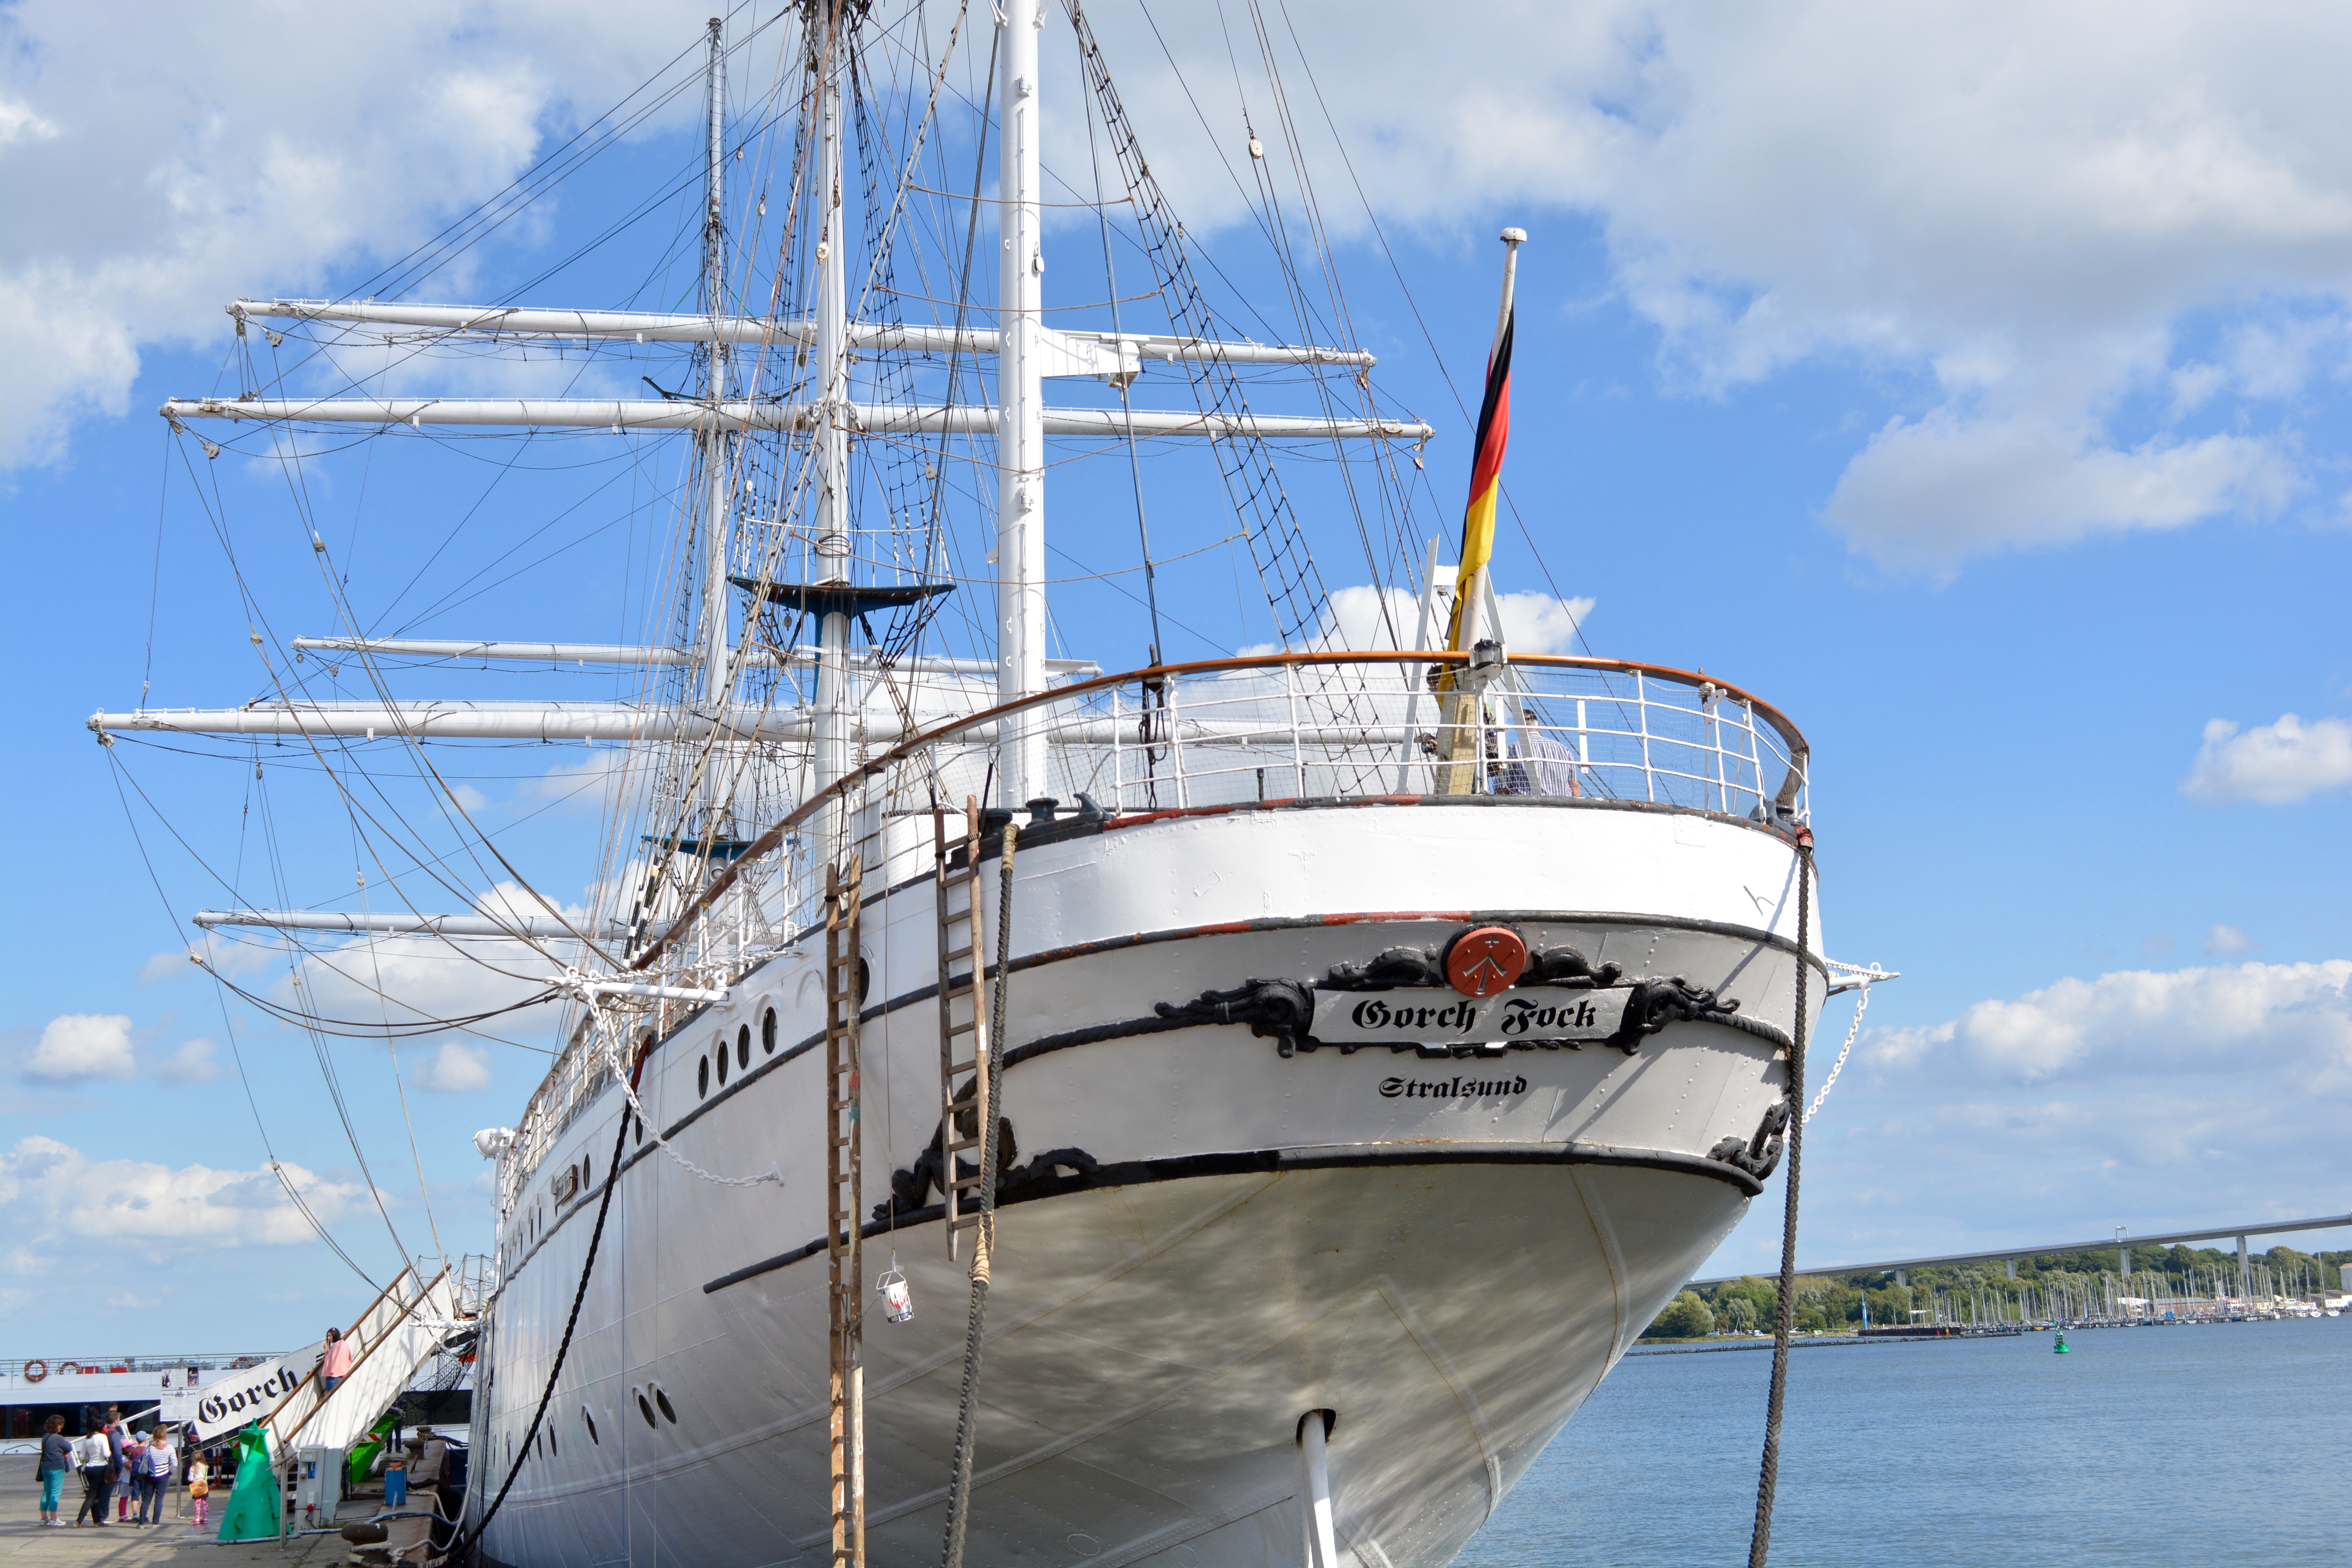
sea, boat, ship, vehicle, mast, yacht, sailboat, sail, sailing vessel, watercraft, schooner, windjammer, sailing boat, barque, brig, sailing ship, fishing vessel, tall ship, gorch fock, caravel, brigantine, fishing trawler